2012 American Le Mans Series

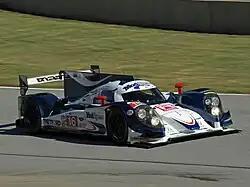
Chris Dyson and Guy Smith of Dyson Racing finished runners-up in P1.

Drivers in the PC category are allowed to drive for more than one car during an event. If a driver is in each car for a minimum of two hours each, he is allowed to score the points from whichever car he chooses.